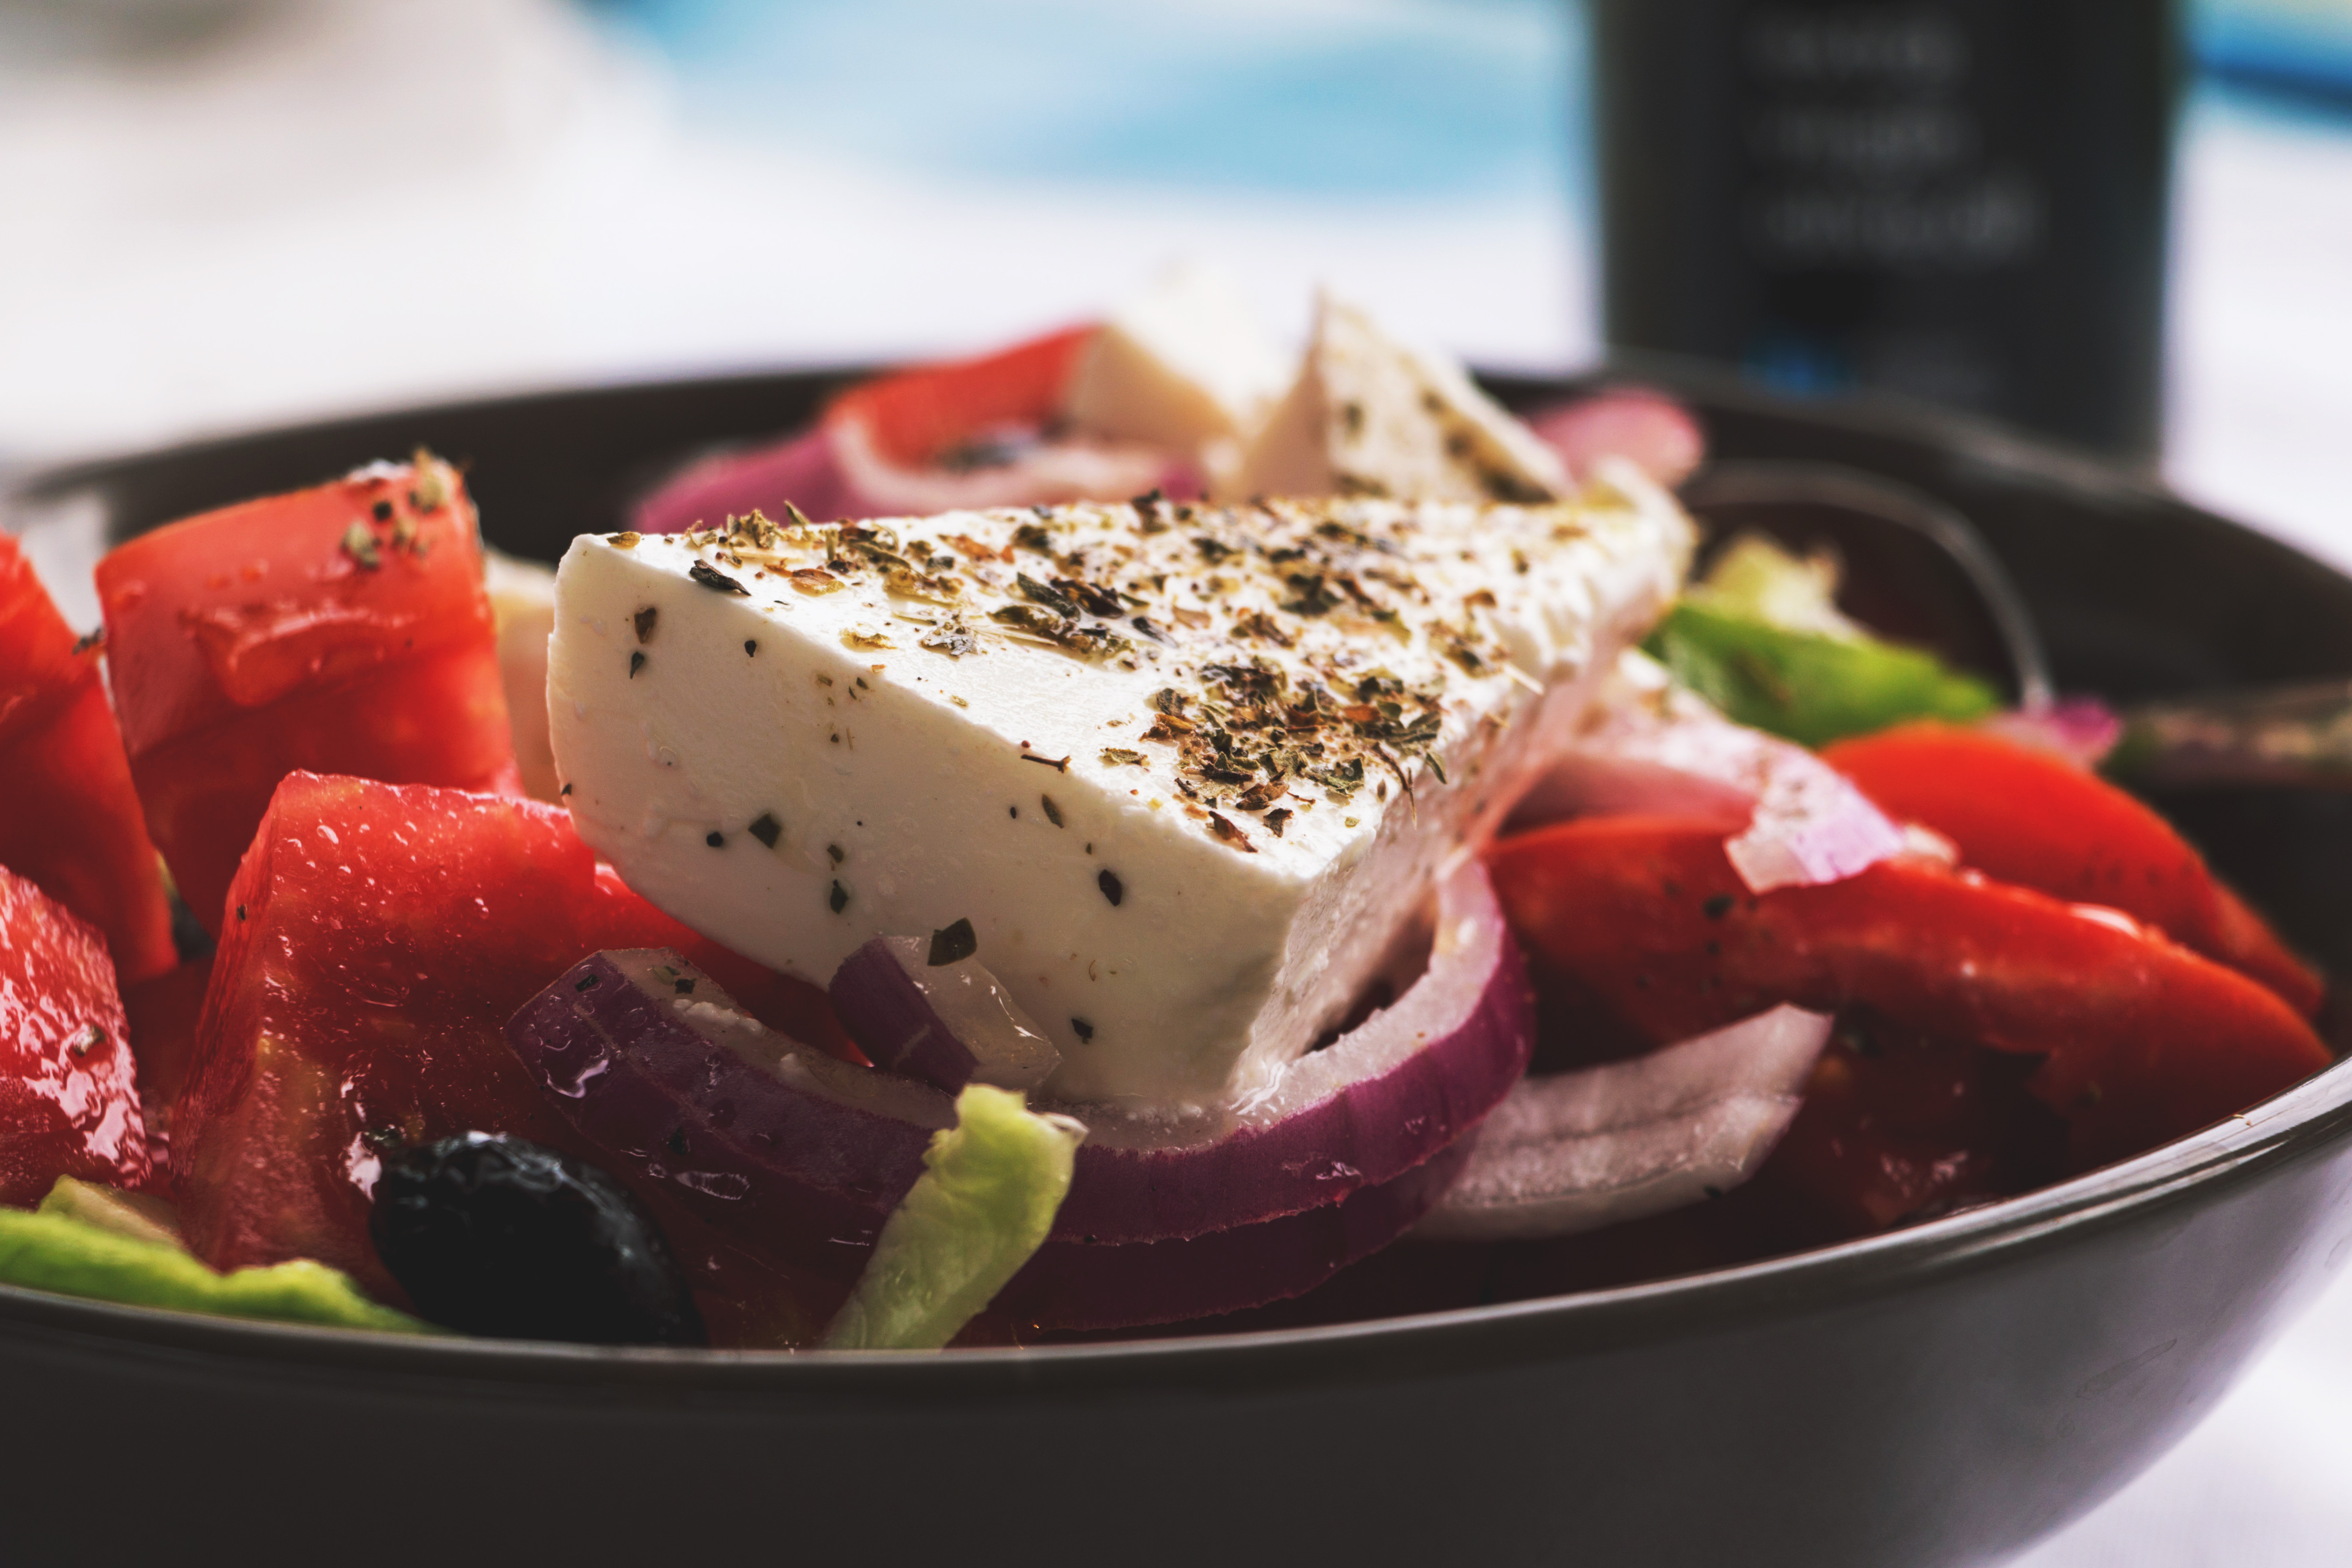
dish, food, cuisine, ingredient, salad, greek salad, produce, recipe, vegetarian food, la carte food, meat, greek food, Salad ni oise, comfort food